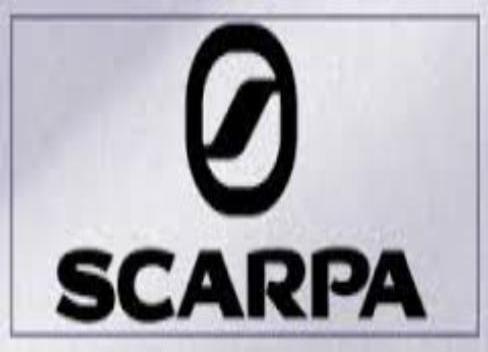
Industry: Clothes